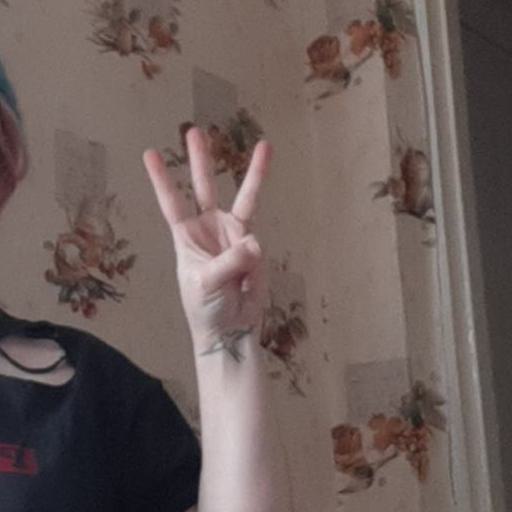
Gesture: three